Banned from Argo

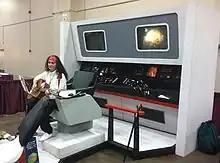
Leslie Fish singing the song at the 2013 Worldcon in San Antonio, Texas

Despite the song's popularity at science fiction conventions, the composer has expressed reluctance to perform the song in public because, for years, she was asked to perform it several times at every Science Fiction convention she attended. Finally she insisted that she would sing it only once a year, usually at WorldCon, NASFiC or DragonCon. In 2013, she agreed to perform the song at the 2013 Worldcon while sitting in a model of the bridge of the USS Enterprise from Star Trek.